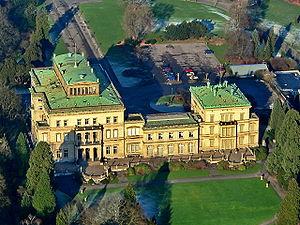
La villa Hügel, est un château situé à Bredeney dans la Ruhr, ouest de l'Allemagne. Elle fut la résidence de la famille d'industriels allemands Krupp, Alfred Krupp l'avait faite construire en 1873. Aujourd'hui, elle abrite les bureaux de la Kulturstiftung Ruhr, un musée d'art et les archives historiques de la famille et de la société Krupp.